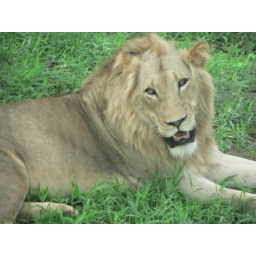
This lion and his friend just plopped down on the side of the road in Kruger National Park.